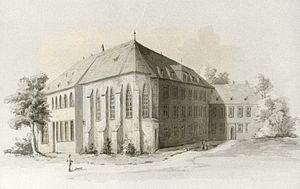
Ce couvent, créé en 1474, accueilla notamment Martin Bucer. Coll. Kurpfälzisches Museum Heidelberg
Martin Bucer, né le 11 novembre 1491 à Sélestat et mort le 28 février 1551 à Cambridge, est un théologien et un réformateur protestant alsacien. Il est à l'origine de la confirmation protestante.